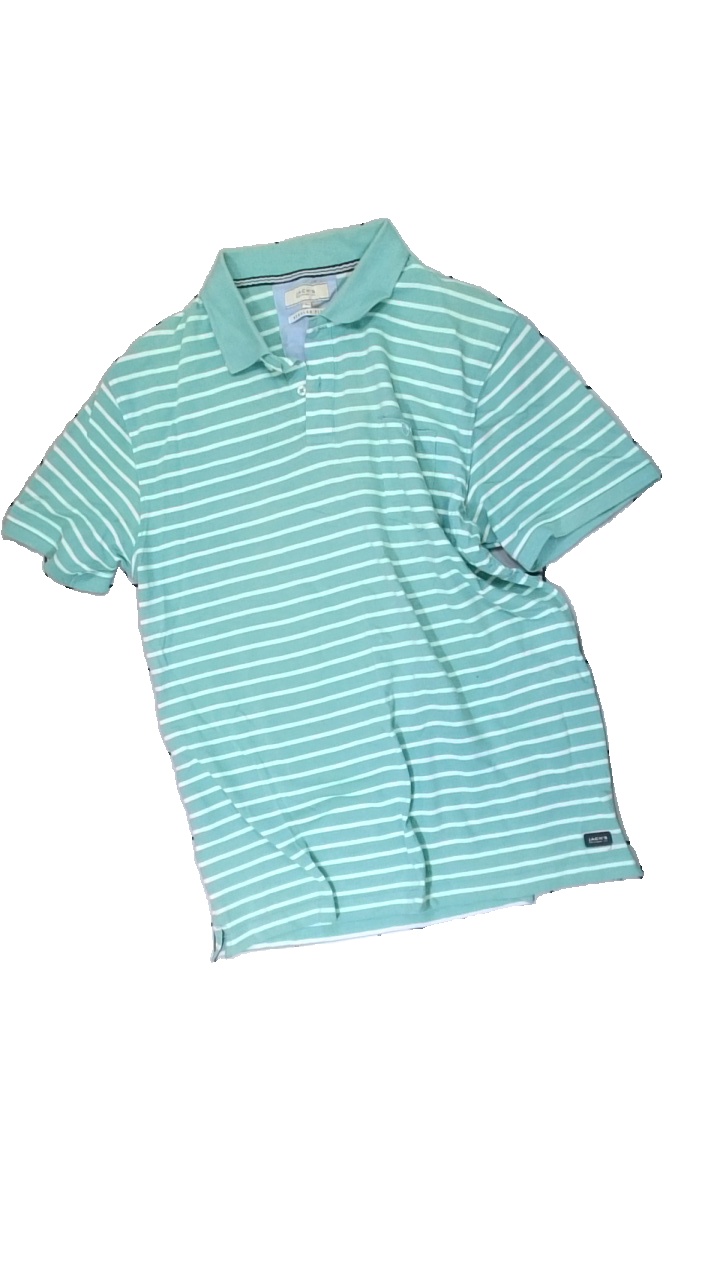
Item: Shirt (Ladies)
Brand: Jack's
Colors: White, Green
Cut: Regular
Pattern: Striped
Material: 59% cotton, 41% polyester
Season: All
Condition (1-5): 2
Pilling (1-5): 3
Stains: Minor
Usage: Export
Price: <50